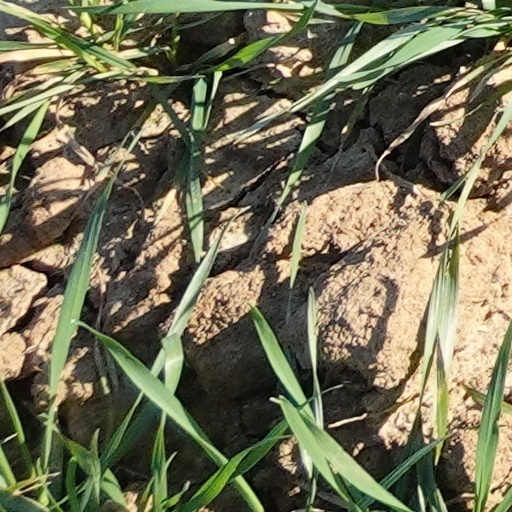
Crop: wheat